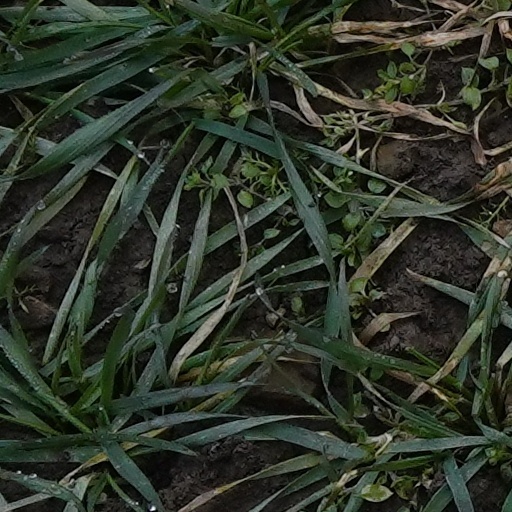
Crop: wheat